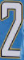
Number: 2